Timeline of Malaysia Airlines Flight 370

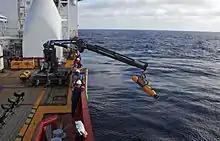
Crane lowering the torpedo-shaped Bluefin 21 into the water off the side of the Ocean Shield.

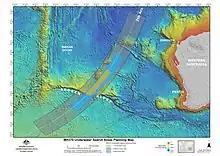
Bathymetric map of the southern Indian Ocean west of Australia, overlaid with the 7th BTO arc and high, medium, and low priority search areas.

During this time, preparations are made for the next phase of the search, which was initially scheduled to begin in August, but did not commence until early October. On 26 June, Australia announces details for the next phase of the search—named the "underwater search"—despite the previous underwater towed pinger locator search and sonar survey. A bathymetric survey, begun in May, is necessary to map the seafloor topography before the underwater search. On 6 August, Australia awards a A$50 million tender to conduct the underwater search to Fugro; Malaysia is also contributing assets to the underwater search.